Ginette Michaud Privert

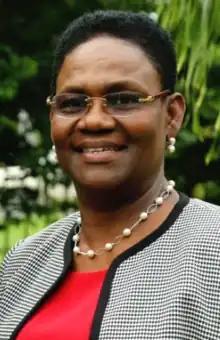
Privert in 2017

Ginette Michaud Privert (born March 14, 1956) is a Haitian physician, radiologist, and diplomat. She served as the First Lady of Haiti from February 2016 until February 2017 during the provisional presidency of her husband, Jocelerme Privert.